Triumph Thruxton

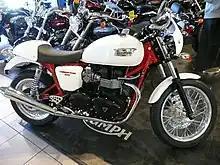
A Thruxton 900 with a black engine

The Thruxton 900 was reviewed by The Daily Telegraph in 2014, saying: "It's easy to understand why the Thruxton's blend of retro style, gentle performance and practicality, combined with a reasonable price, have made it a long-running success".